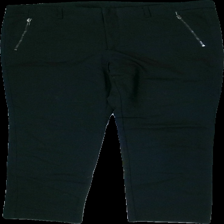
View: front
Type: Trousers
Category: Ladies
Brand: Kappahl
Colors: Black
Material: 53% cotton, 47% polyester
Cut: Regular
Size: 42
Season: All
Stains: Minor
Smell: Minor
Damage: Brown stains
Damage location: middle left
Damage 2: Brown stains
Damage 2 location: middle right
Price range: <50
Recommended usage: Export
Description: Black trousers